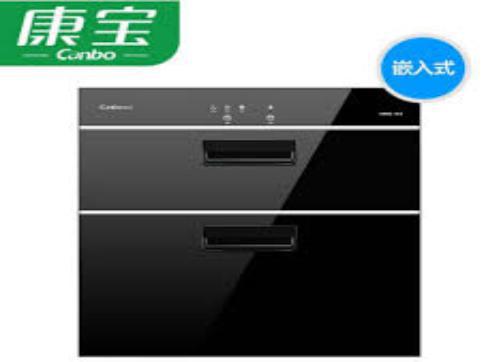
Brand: canbo
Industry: Necessities